Nebula Science Fiction

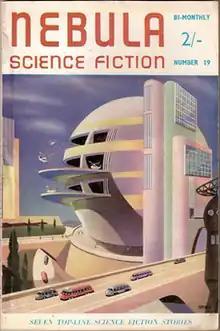
The December 1956 issue of "Nebula". The cover is by James Stark, whose work is described by science fiction art historian David Hardy as "severe portrayals of technology against which men were mere ants".

Nebula Science Fiction was the first Scottish science fiction magazine. It was published and edited, from 1952 to 1959, by Peter Hamilton, a young Scot who was able to take advantage of spare capacity at his parents' printing company, Crownpoint, to launch the magazine. Because Hamilton could only print "Nebula" when Crownpoint had no other work, the schedule was initially erratic. In 1955 he moved the printing to a Dublin-based firm, and the schedule became a little more regular, with a steady monthly run beginning in 1958 that lasted into the following year. "Nebula"s circulation was international, with only a quarter of the sales in the United Kingdom; this led to disaster when South Africa and Australia imposed import controls on foreign periodicals at the end of the 1950s. Excise duties imposed in the UK added to Hamilton's financial burdens, and he was rapidly forced to close the magazine. The last issue was dated June 1959.